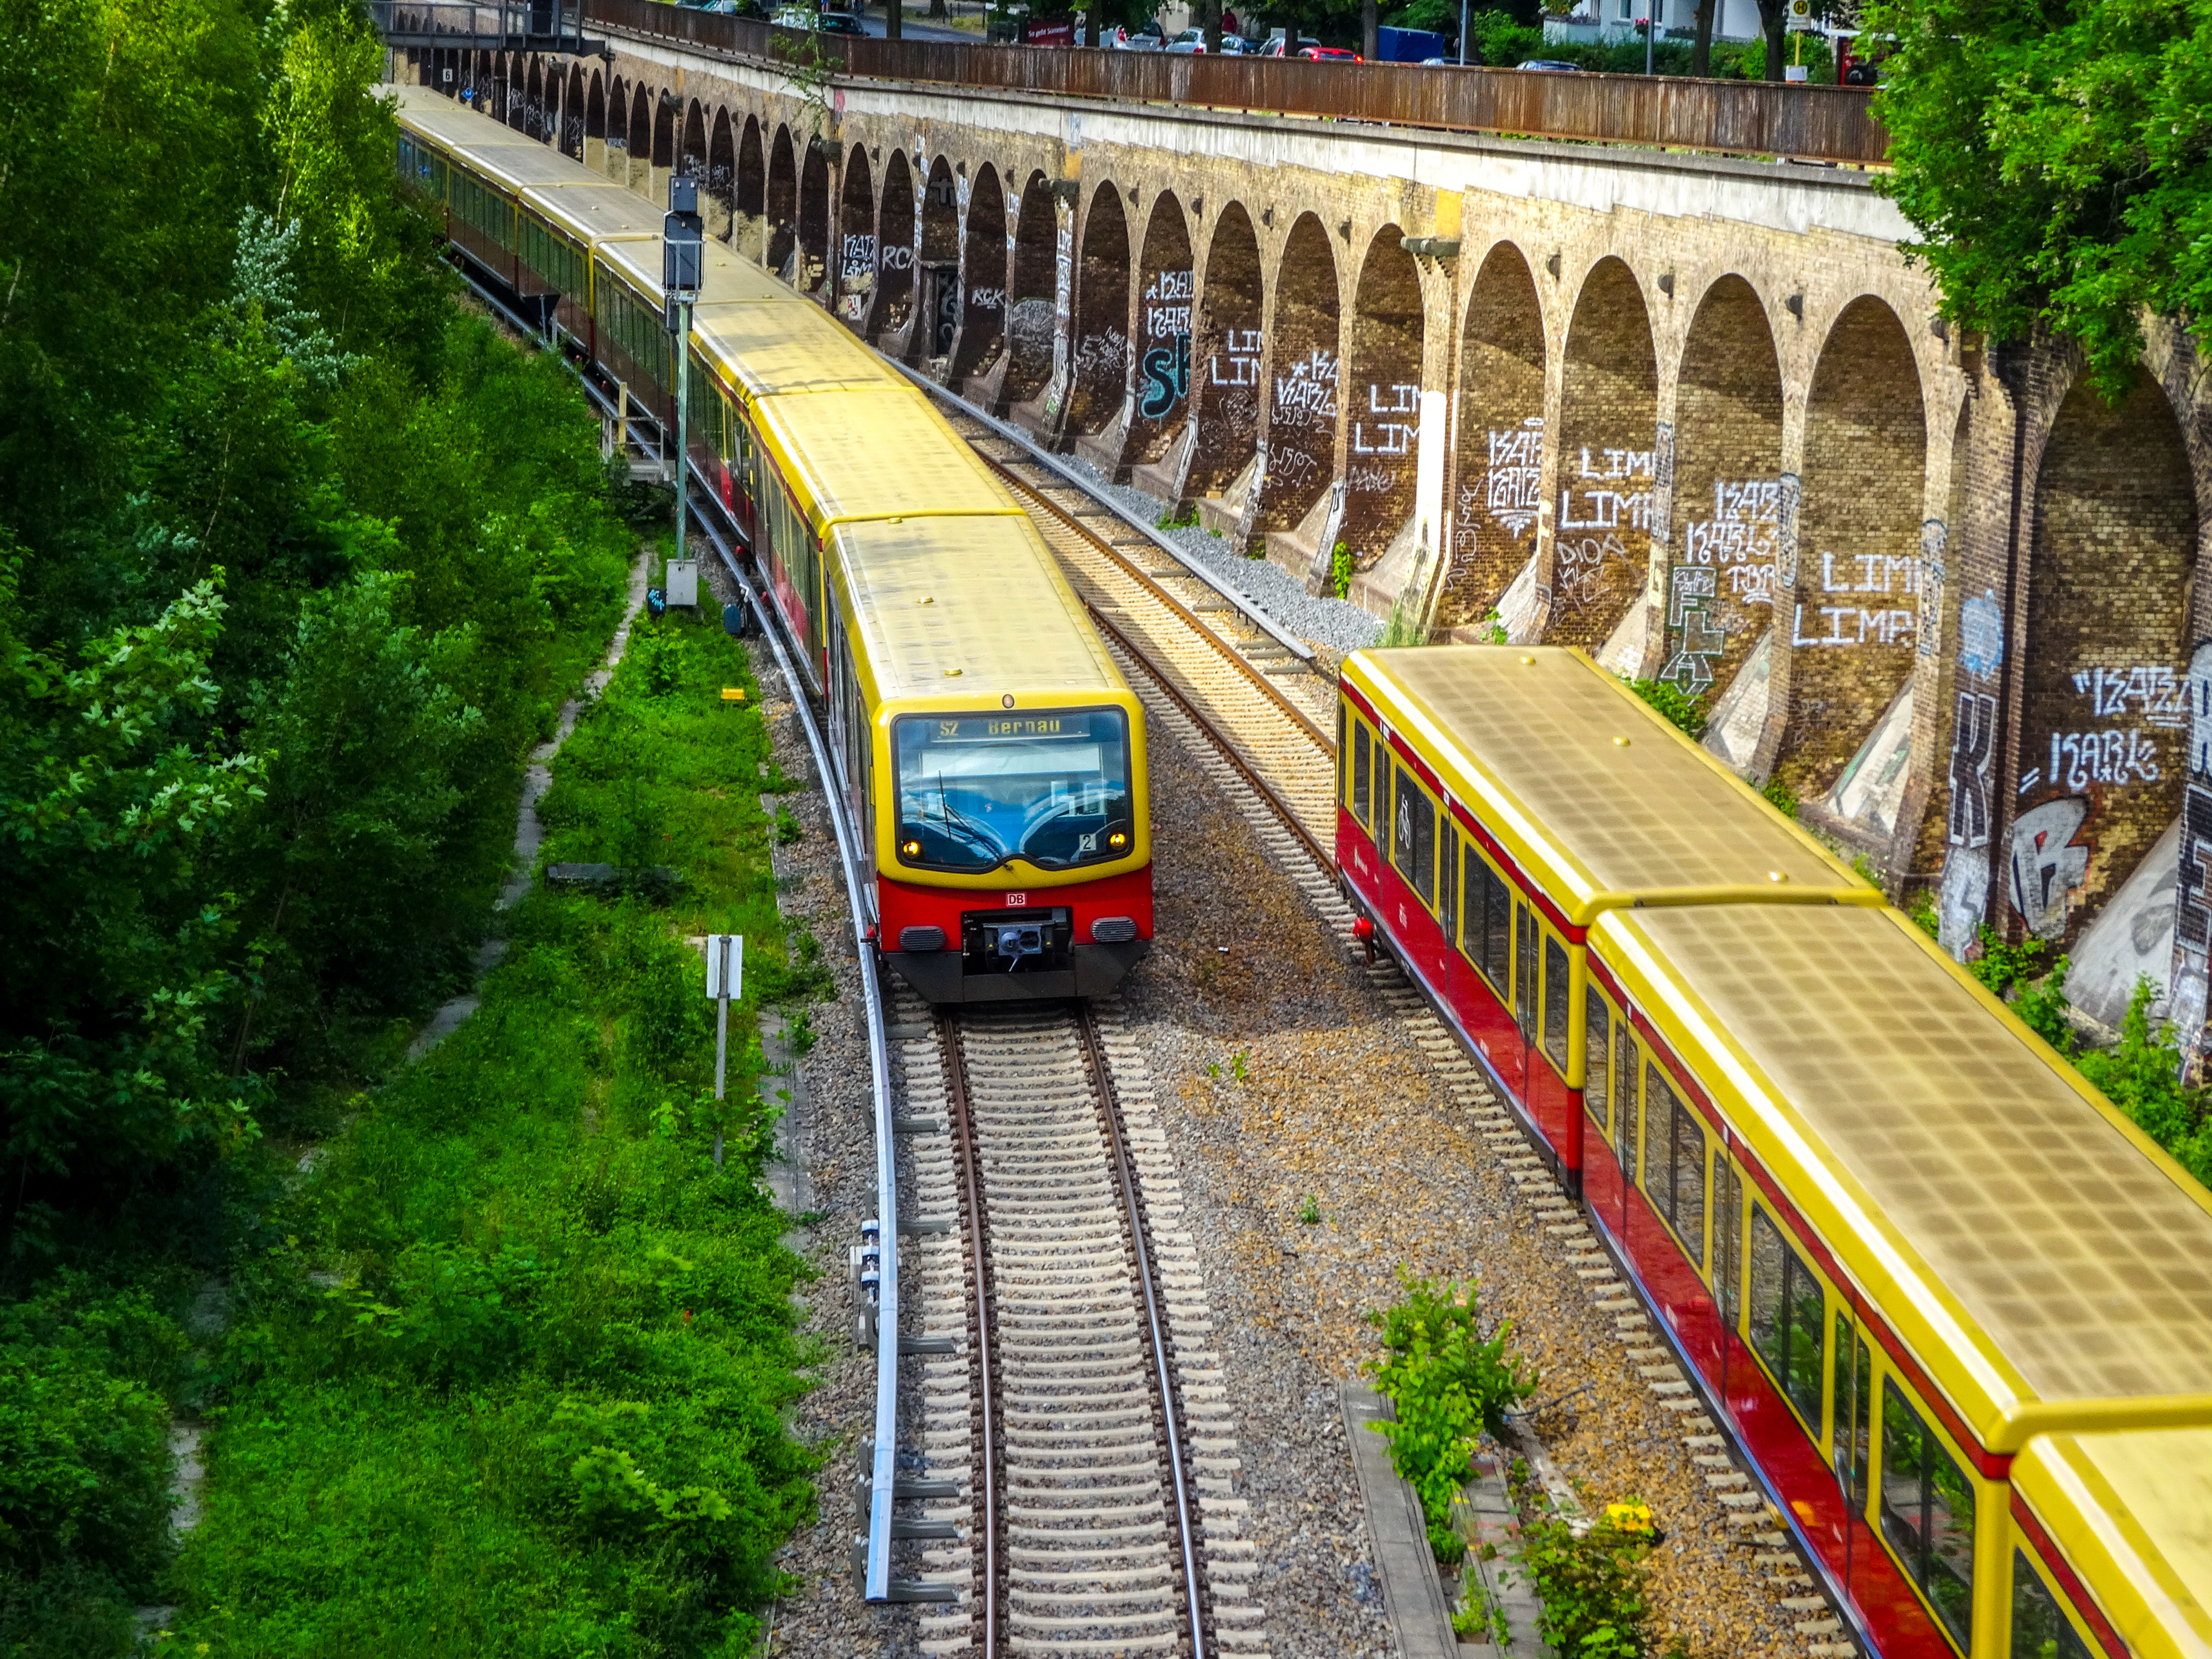
berlin, trains, s bahn, trees, rails, railways, city train, train, railway, railroad, rail, transportation, transport, track, city, mode of transport, nature, rolling stock, public transport, locomotive, passenger car, travel, railroad car, iron, thoroughfare, public utility, rolling, engineering, windscreen wiper, paint, rubble